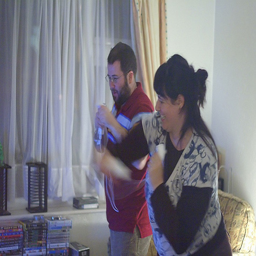
A man standing next to a woman in a living room.
A man and a woman are exercising to a video and have remote controls in their hand.
A man and woman stand and play a game on a Wii.
Couple playing video game in their living room.
A male and a female are having fun playing the Nintendo Wii.